Logan Ice

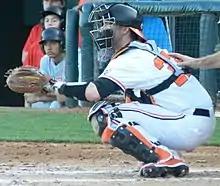
Ice in 2015 with Oregon State.

Logan Durrell Ice (born May 27, 1995) is an American former professional baseball catcher.